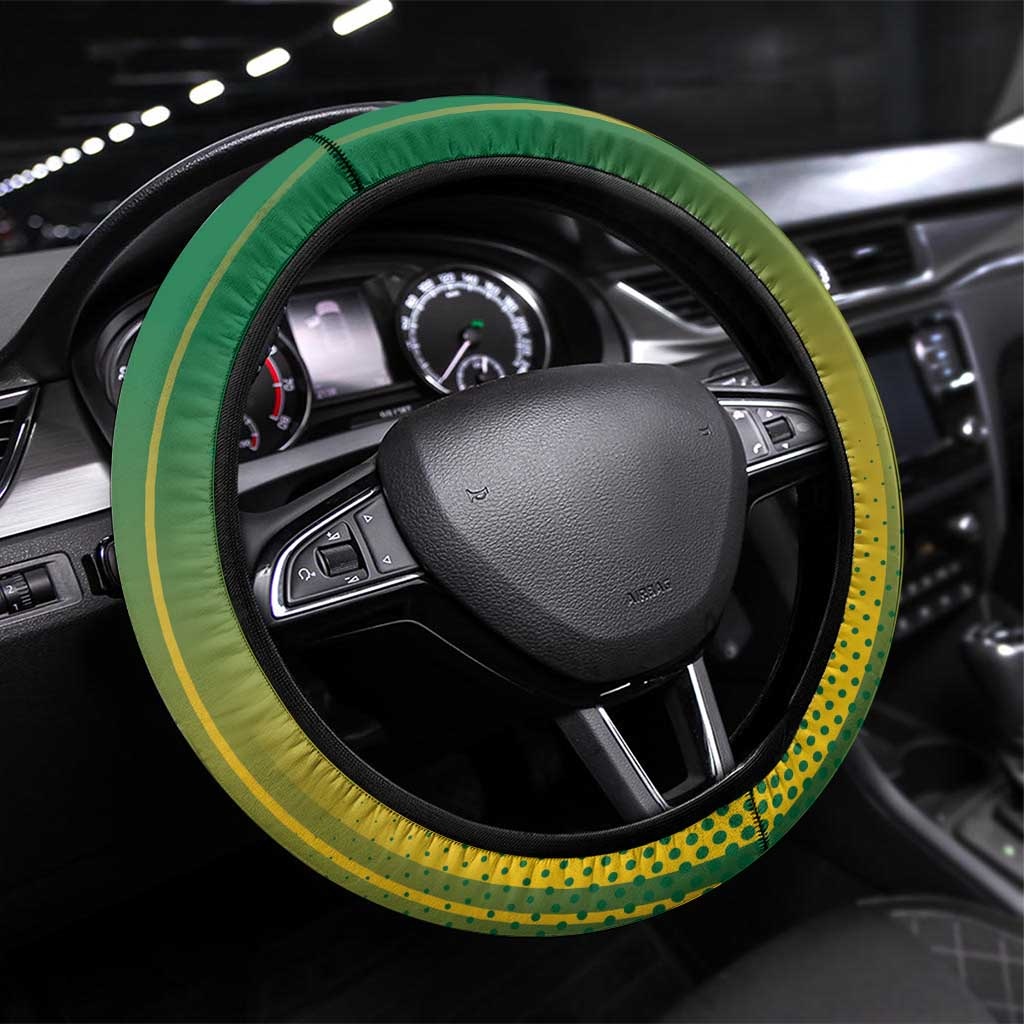
Dominica Cricket Steering Wheel Cover Sporty Style LT15
Brand: Wonderprintshop.com
Dominica Cricket Steering Wheel Cover Sporty Style Our Steering Wheel Cover is custom-made-to-order and handcrafted to the highest quality standards. DETAILS: Add style and personality to your car with a custom printed steering wheel cover! Made with a premium cotton-polyester blend that offers a soft touch for maximum comfort and breathability. Finished with an elastic band for a secure fit and easy installation. Easy to clean! Rinse with cold water + mild detergent and let the air dry. Universal Fit: One size fits most vehicles' steering wheels. NOTE: Your package might be lost, stolen, or damaged while being delivered. Insurance is not mandatory , but we always recommend our customers to choose this plan as the delivery men often leave the package in your mailbox/front yard , which is more likely to be stolen. Check the SIZE CHART out for accurate size, and please allow a slight 1-3cm difference due to manual measurement and a slight color variation due to different lighting conditions. The design of the final product might shift slightly in position due to the manual cut and sew procedure. Thank you for considering us.
Category: Vehicles & Parts > Vehicle Parts & Accessories > Vehicle Maintenance, Care & Decor > Vehicle Decor > Vehicle Steering Wheel Covers